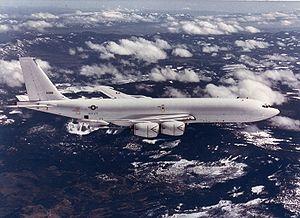
Le blanc anti-flash est une couleur blanche brillante souvent vue sur les bombardiers nucléaires américains, britanniques et soviétiques. Le but de cette couleur était de réfléchir une partie du rayonnement thermique d'une explosion nucléaire, protégeant l'aéronef et ses occupants.
Tinker Air Force Base est une importante base militaire de l'US Air Force située à Oklahoma City, dans la banlieue de Midwest City, Oklahoma. La base compte 26 000 personnes, militaires et civils. C'est le plus grand employeur sur un seul site de l'Oklahoma. Les installations couvrent 20,37 km² et compte 760 bâtiments pour une surface construite de 1 410 000 m².
TACAMO est un système militaire américain de liaisons de communication survivantes conçu pour être utilisé dans la guerre nucléaire pour maintenir les communications entre les décideurs et la triade de systèmes stratégiques de délivrance d'armes nucléaires. Sa mission principale est de servir de relais de signaux, il reçoit des ordres d'un avion de commande comme l'opération Looking Glass, vérifie et retransmet leurs messages d'action d'urgence aux forces stratégiques américaines. Comme il s'agit d'un poste de communication dédié, il offre la possibilité de communiquer sur pratiquement toutes les bandes de fréquences radio, de très basse fréquence à très haute fréquence, en utilisant une variété de modulations, de cryptages et de réseaux, minimisant la probabilité qu'en cas d'urgence le message soit brouillé par l'ennemi. Cette capacité de communication aéroportée a largement remplacé les sites terrestres de diffusion à très basse fréquence qui sont devenus vulnérables aux frappes nucléaires.